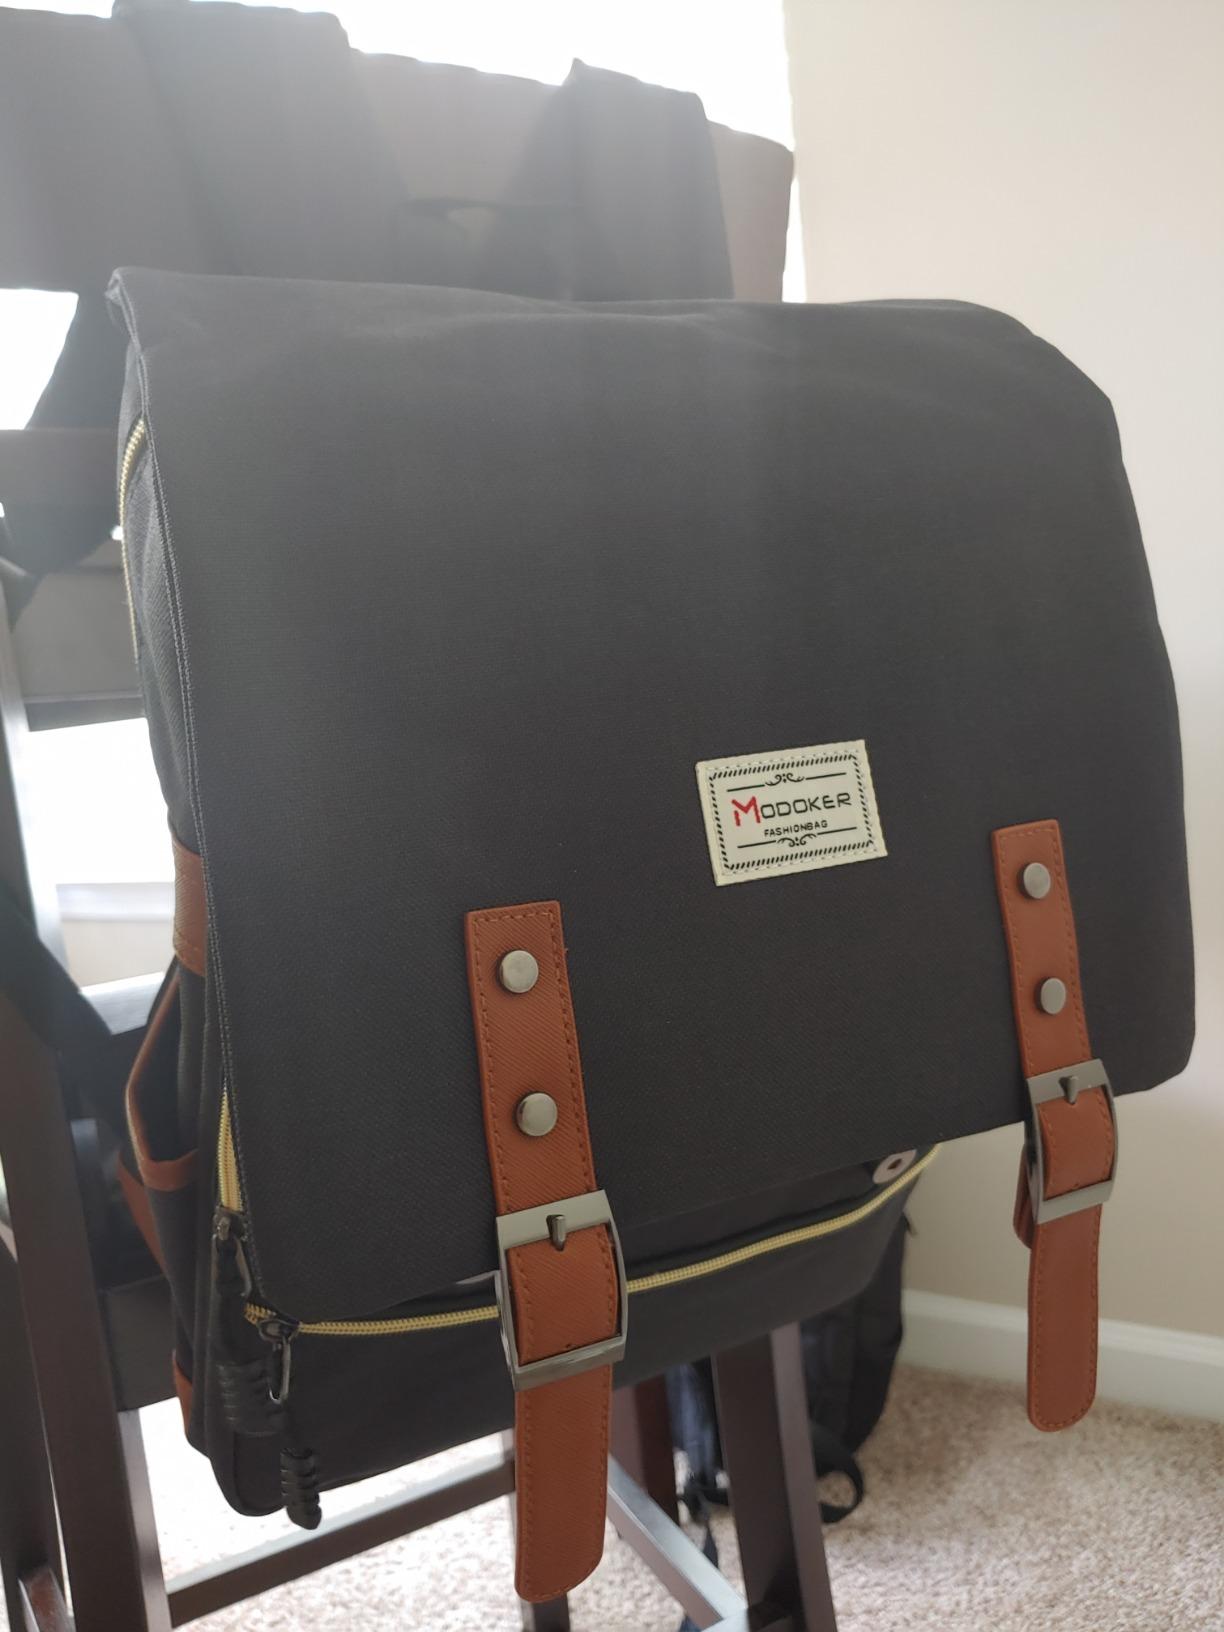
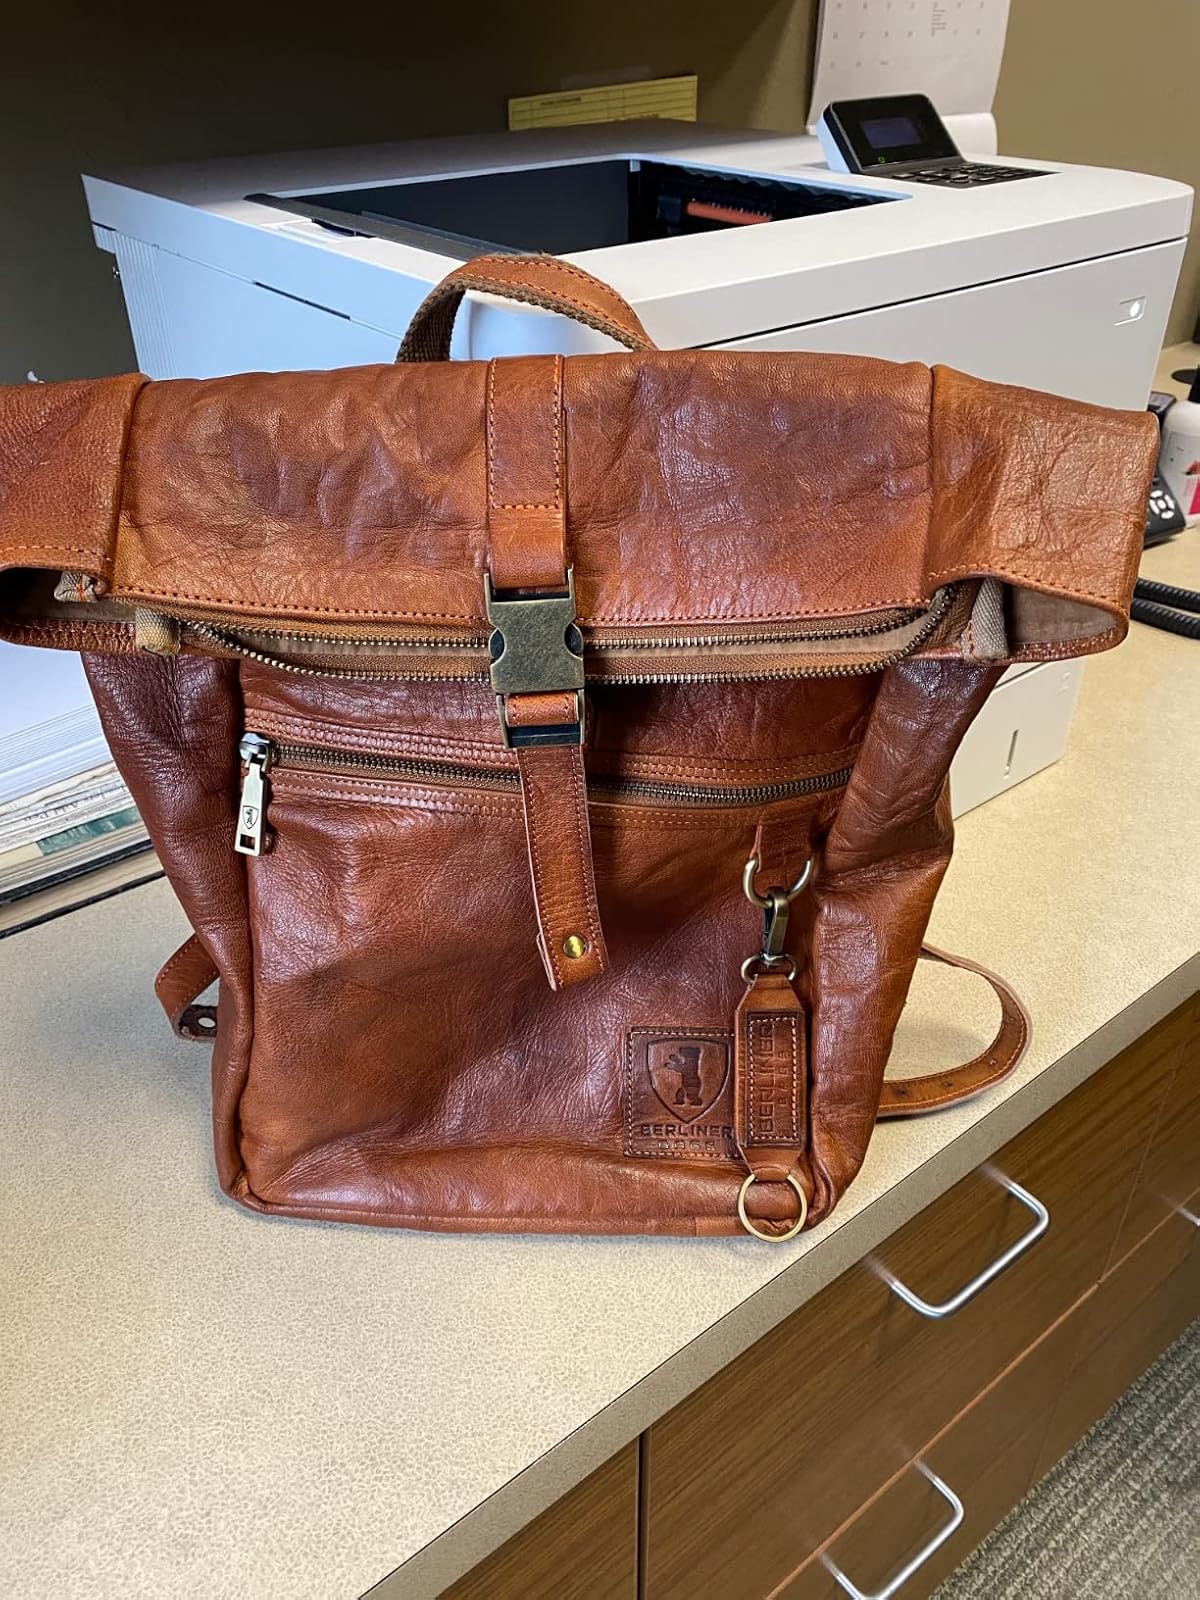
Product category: bag
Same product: no